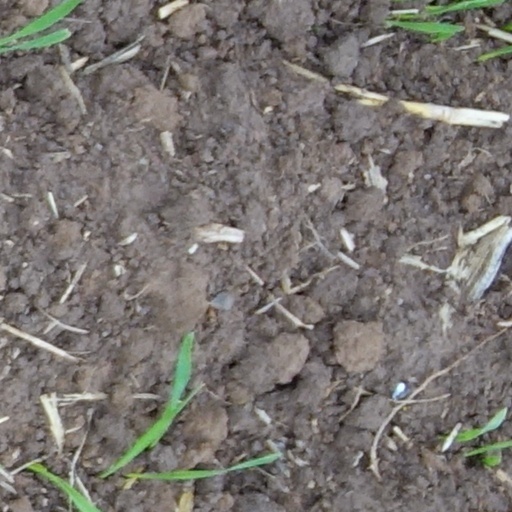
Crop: wheat